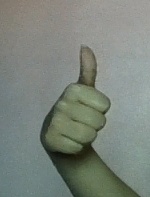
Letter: aleff